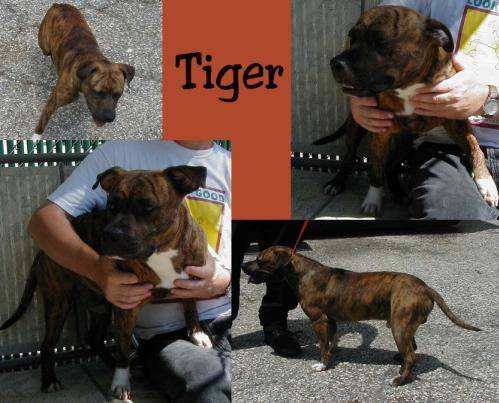
Label: dog